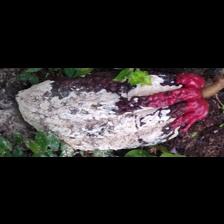
Label: moniliophthora